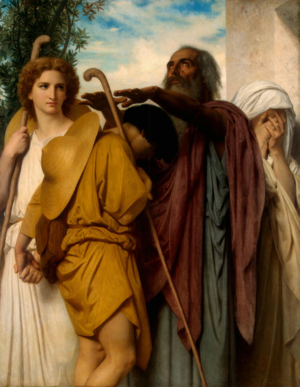
Tobie est le prénom du personnage principal du Livre de Tobie, dans la Bible hébraïque. Il vient de Τωβίας, la version grecque de Toviyah qui signifie « Dieu est bon » en hébreu. Ce prénom a été donné principalement dans les milieux protestants. Il est fêté le 31 janvier.